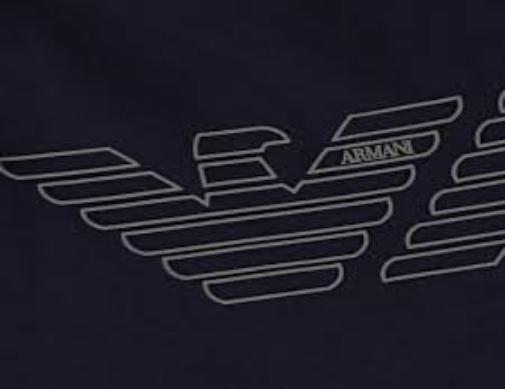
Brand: Armani Junior
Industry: Clothes